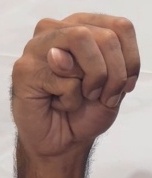
ASL sign: M